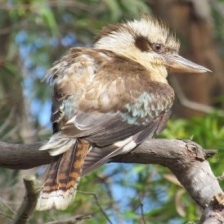
Species: KOOKABURRA
Scientific name: DACELO